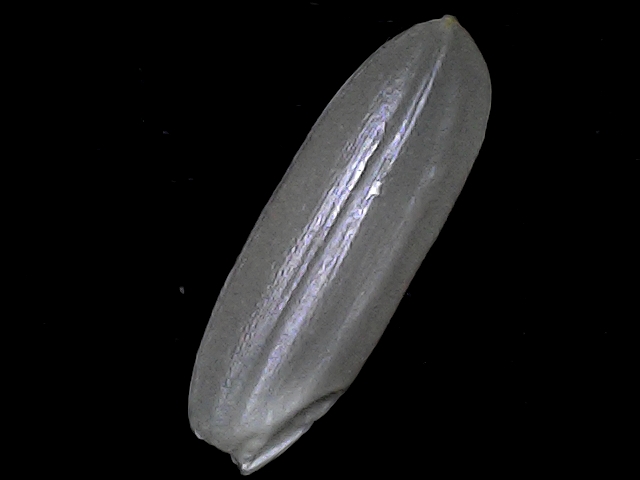
Rice variety: BRRI67